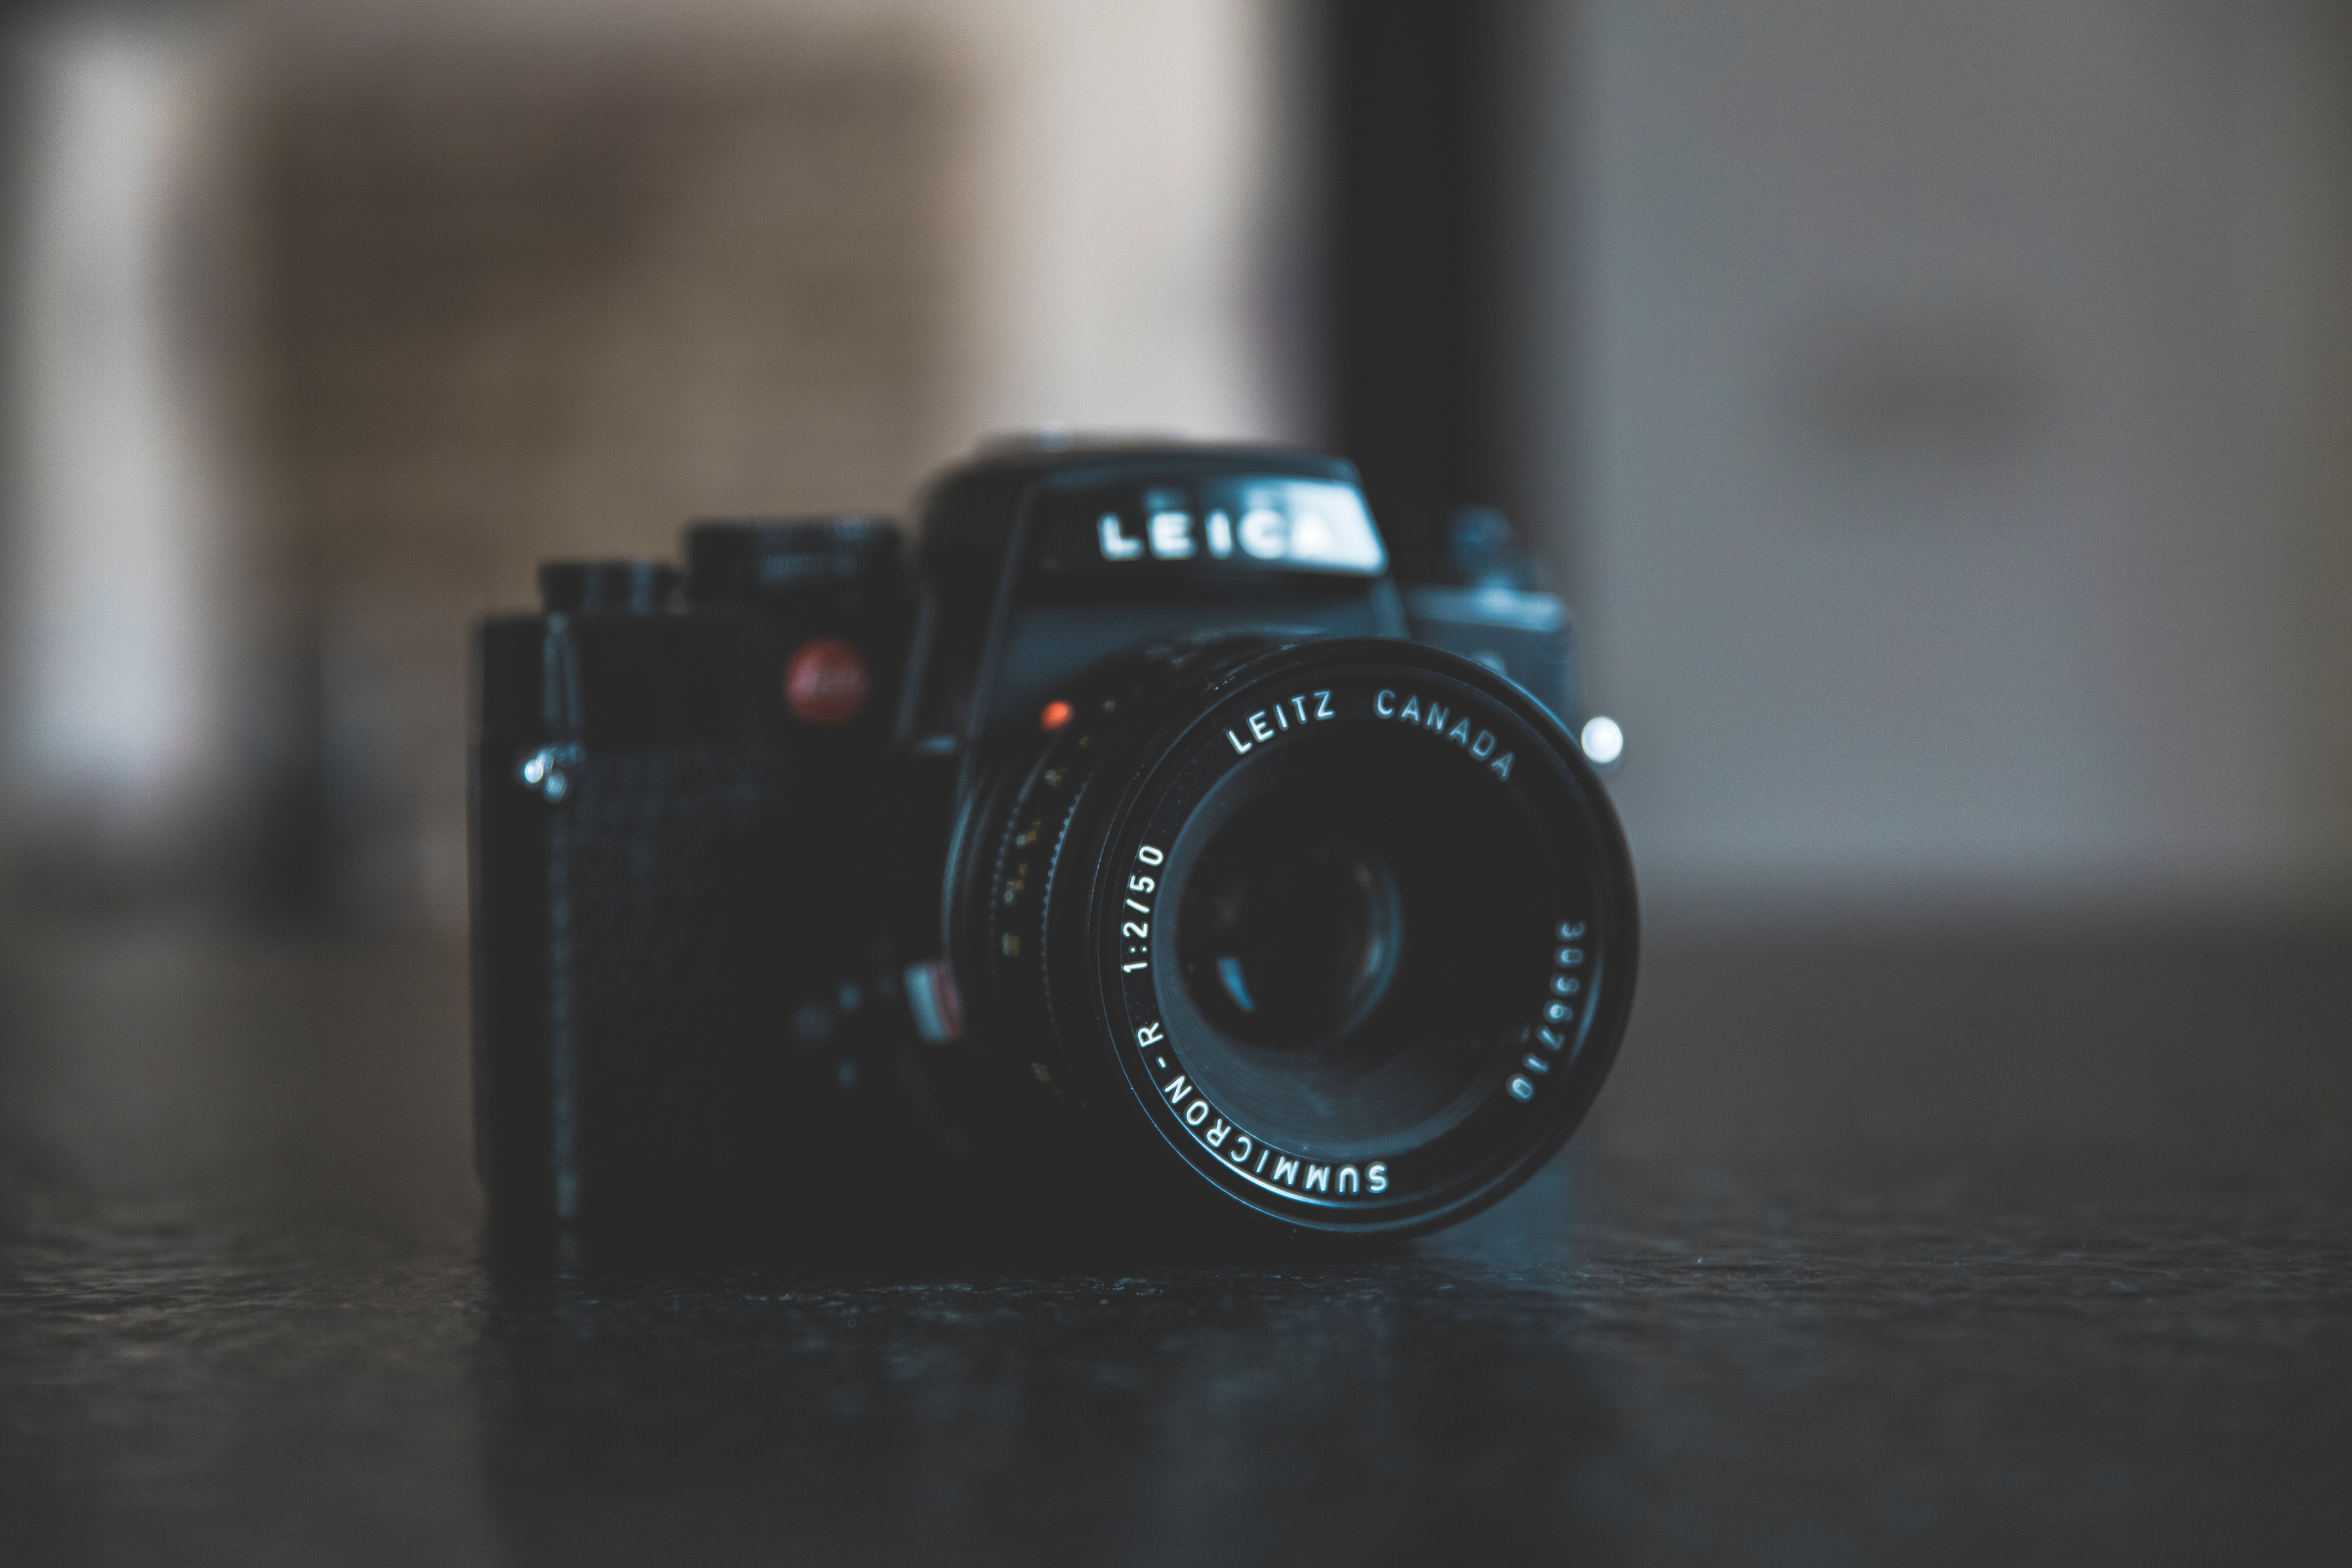
cameras optics, camera, camera accessory, Point and shoot camera, digital camera, mirrorless interchangeable lens camera, camera lens, black, lens, single lens reflex camera, reflex camera, photography, digital slr, film camera, stock photography, macro photography, flash, still life, still life photography